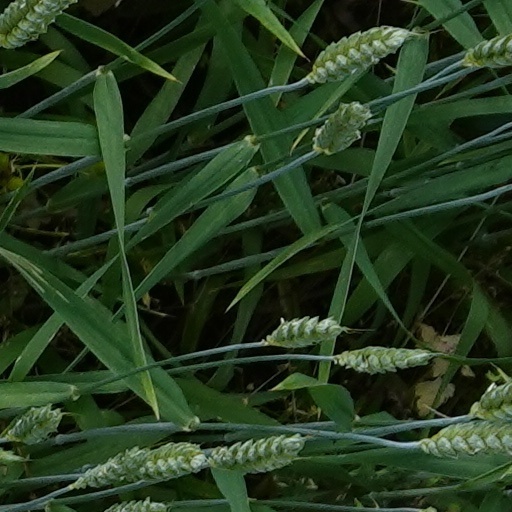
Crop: wheat